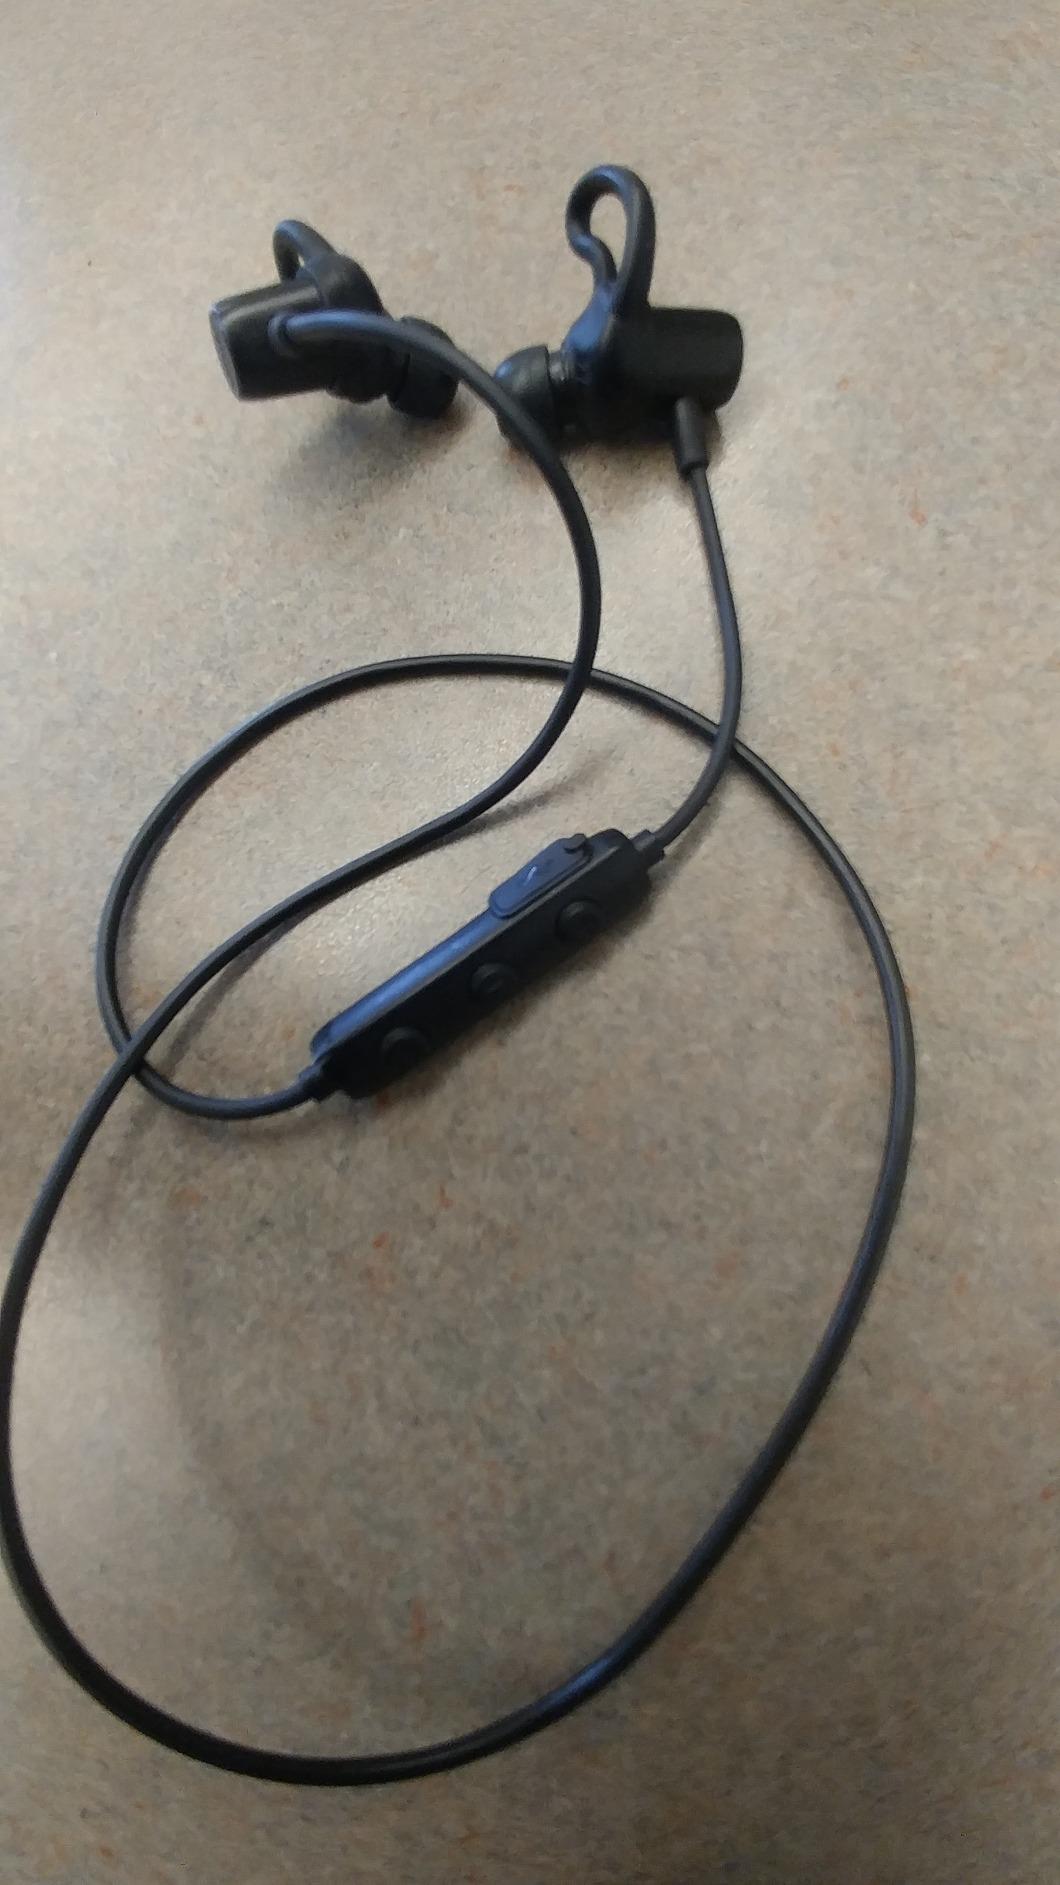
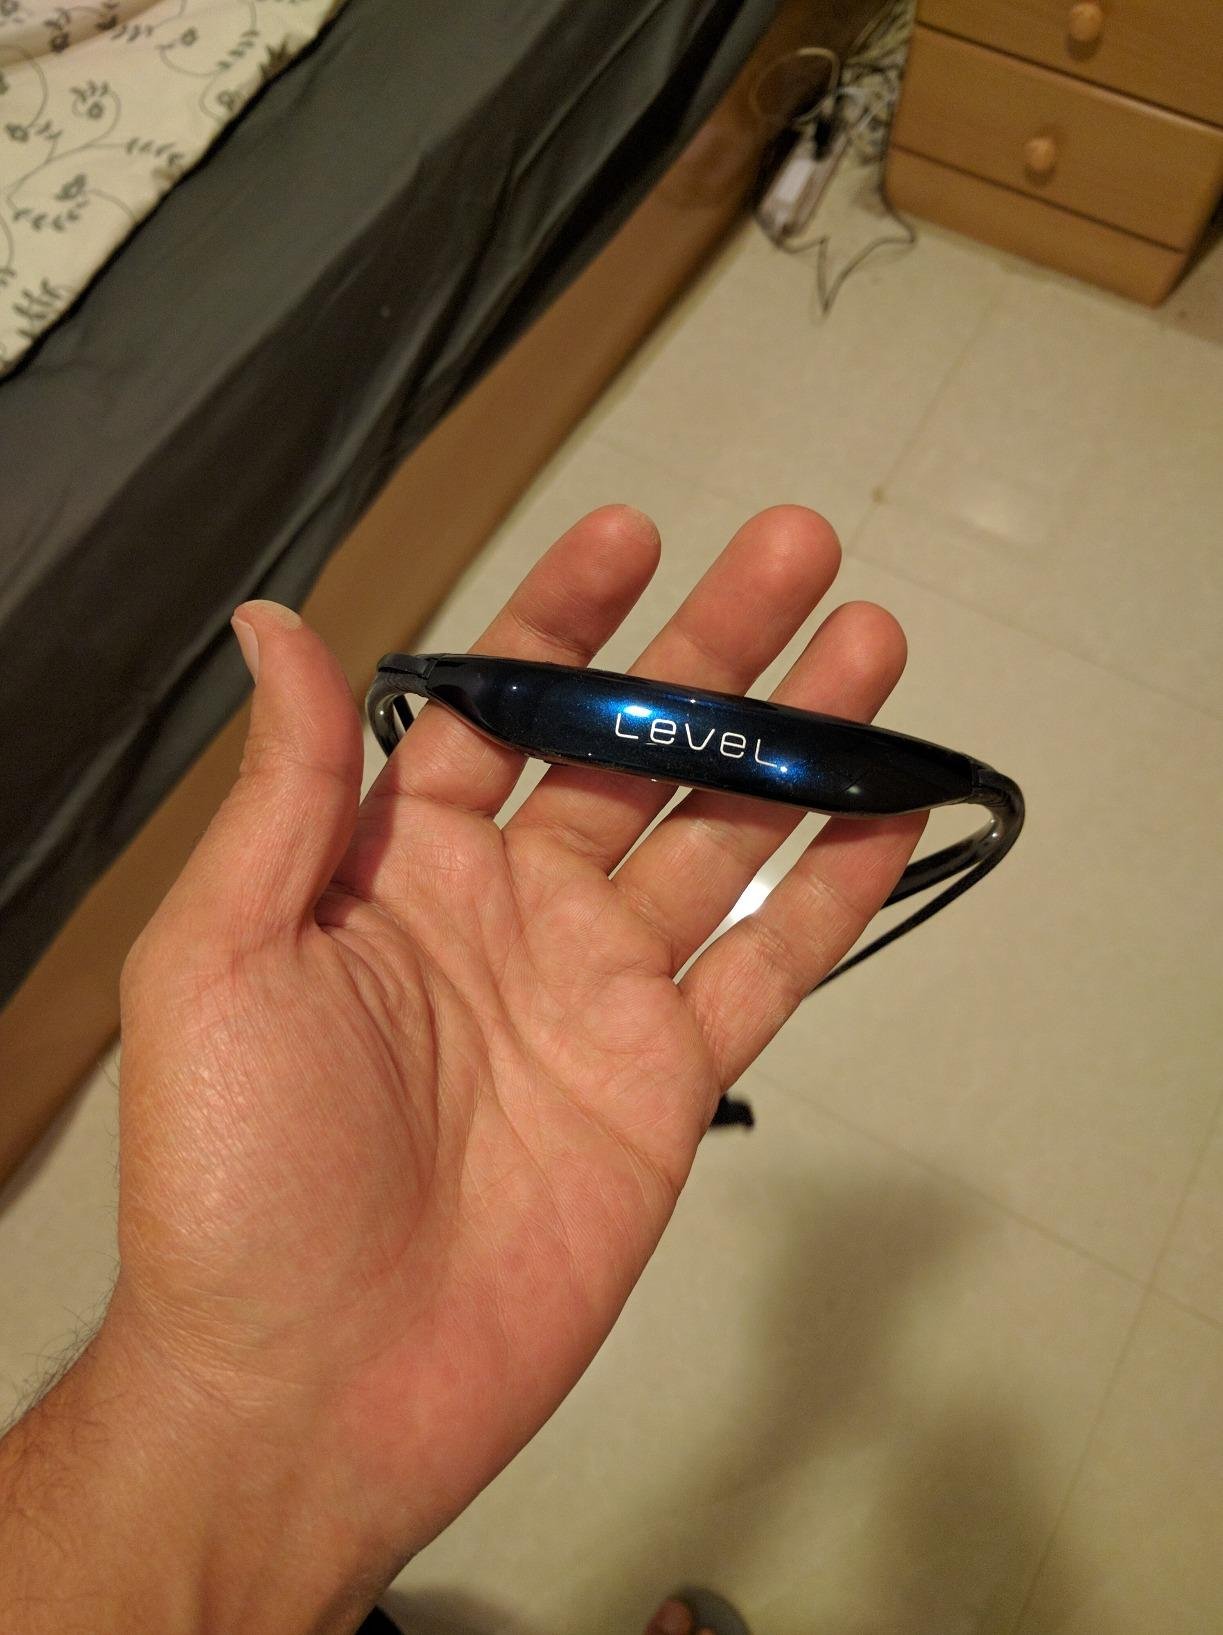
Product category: headphones
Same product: no